Kilstett

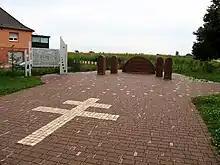
Battle of Kilstett memorial

In January 1945, a German counter-offensive intended to reconquer Strasbourg was stopped at the Battle of Kilstett.